Iris Barry

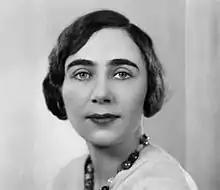

Iris Barry (1895 – 22 December 1969) was a British-American film critic and curator. In the 1920s she helped establish the original London Film Society, and was the first curator of the film department of the Museum of Modern Art, New York City in 1935.